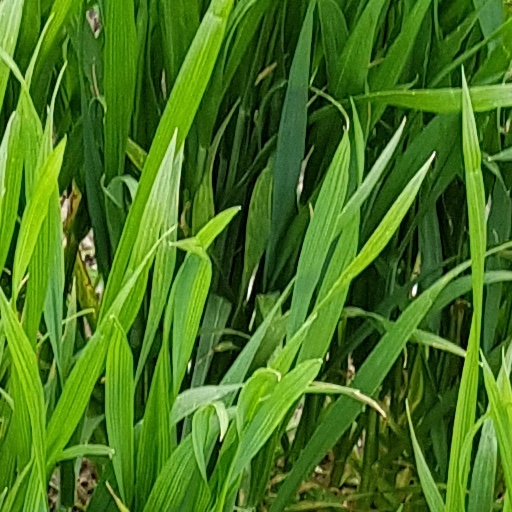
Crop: wheat